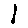
Label: 1